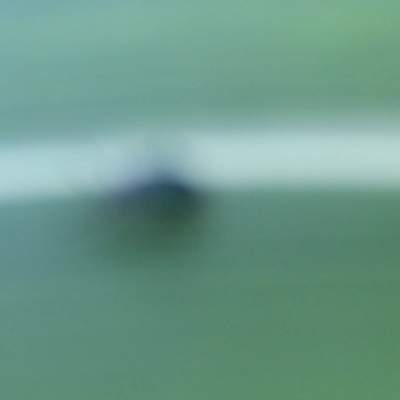
Crop: Maize
Condition: leaf beetle